Hua Gang

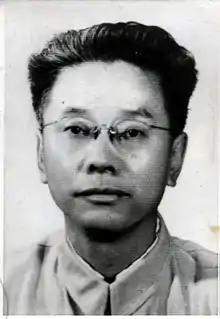
Hua Gang in 1954.

Hua Gang (1903–1972) was the president of Shandong University in Qingdao from February 1951 until August 1955.